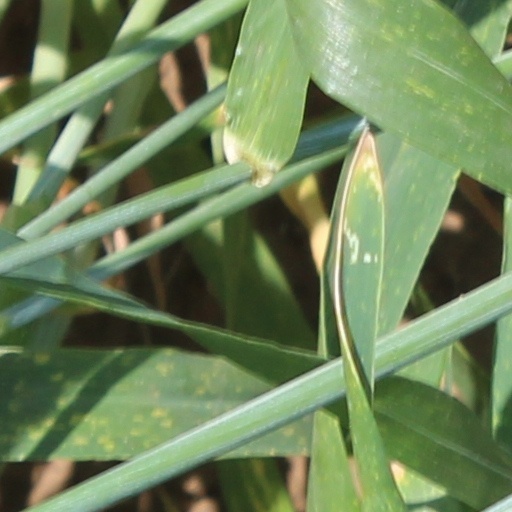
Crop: wheat